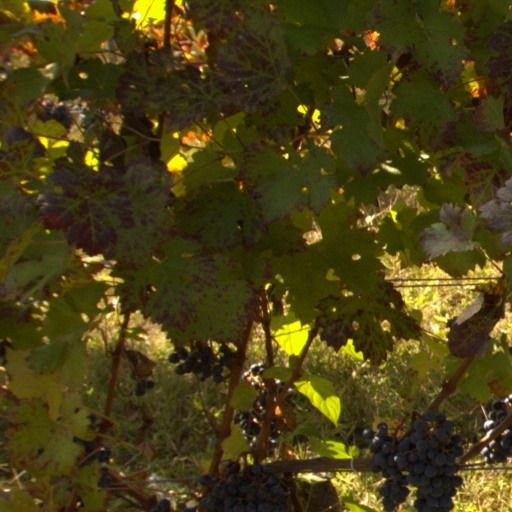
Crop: grape